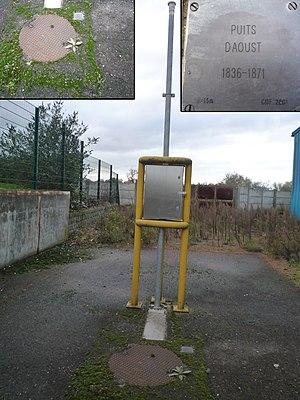
Sépulture du puits d'Aoust, Compagnie des mines d'Aniche, Aniche, Nord-Pas-de-Calais, France.
La Compagnie des mines d'Aniche était une compagnie qui exploitait des mines de charbon dans la région Nord-Pas-de-Calais en France et qui possédait aussi des usines et des lavoirs.